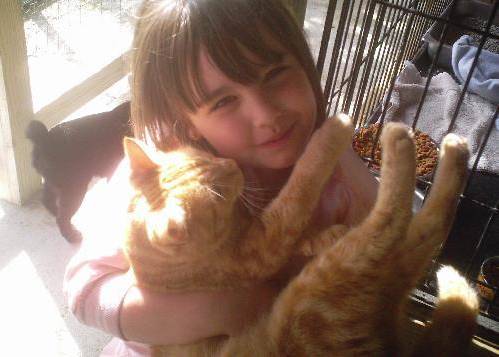
Label: cat